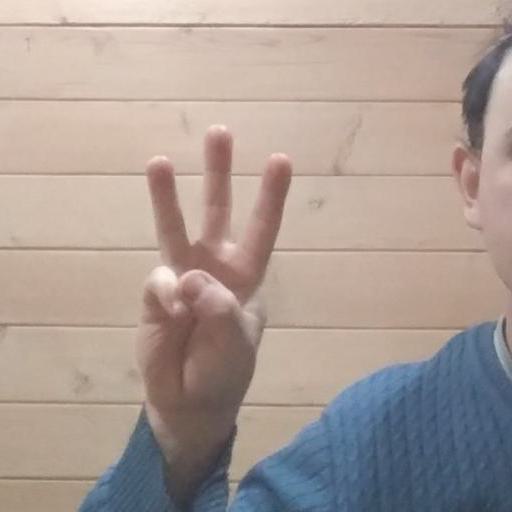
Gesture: three